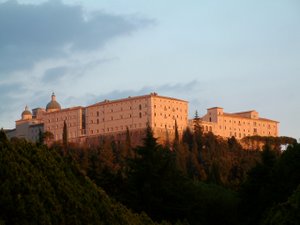
Monte Cassino
Monte Cassino.
Monte Cassino eller Abbazia di Monte Cassino er Benediktinerordenens moderkloster. Det ligger på en klippe oven for byen Cassino mellem Rom og Napoli i Italien.